Persona 5 Tactica

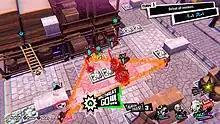
Characters ready to perform a Triple Threat attack

"Persona 5 Tactica" is a tactical role-playing video game in which the player controls a party of up to three characters on a grid-based map populated by enemy units, who are directly confronted through the initiation of turn-based encounters. The ally units a player may take into battle comprise the central members of the Phantom Thieves of Hearts, as well the Rebel Corps' leader Erina. Characters can take cover during battle to reduce the amount of damage they take, or block it altogether. At any point while navigating the grid, characters can take actions, or end their turn early to gain a beneficial effect in the next turn. Characters can do close-quarters physical attacks to push enemies around the grid. Characters' gun attacks can hit enemies from afar, and some characters can hit multiple enemies in one shot. The Phantom Thieves can summon their Personas during encounters, enabling them to use a variety of Skills at the cost of Skill Points (SP). Similarly to the battle system in "Persona 5", Skills have different elemental affinities, but in "Tactica" different elements can force enemies to move around the area in different ways. When a character attacks an enemy that is not located in cover, the enemy is knocked down and the character is granted "1 More" turn to select a command. When at least one enemy unit has been knocked down, while being surrounded by ally units in a triangular formation on the grid, the player is prompted to initiate a special "Triple Threat" attack that deals significant damage to all enemies within the triangle.